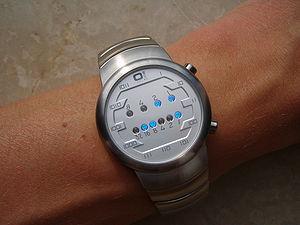
Une montre à affichage binaire est une montre qui affiche l'heure traditionnelle en format binaire.